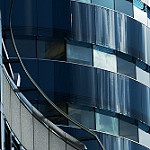
Scene: Outdoor